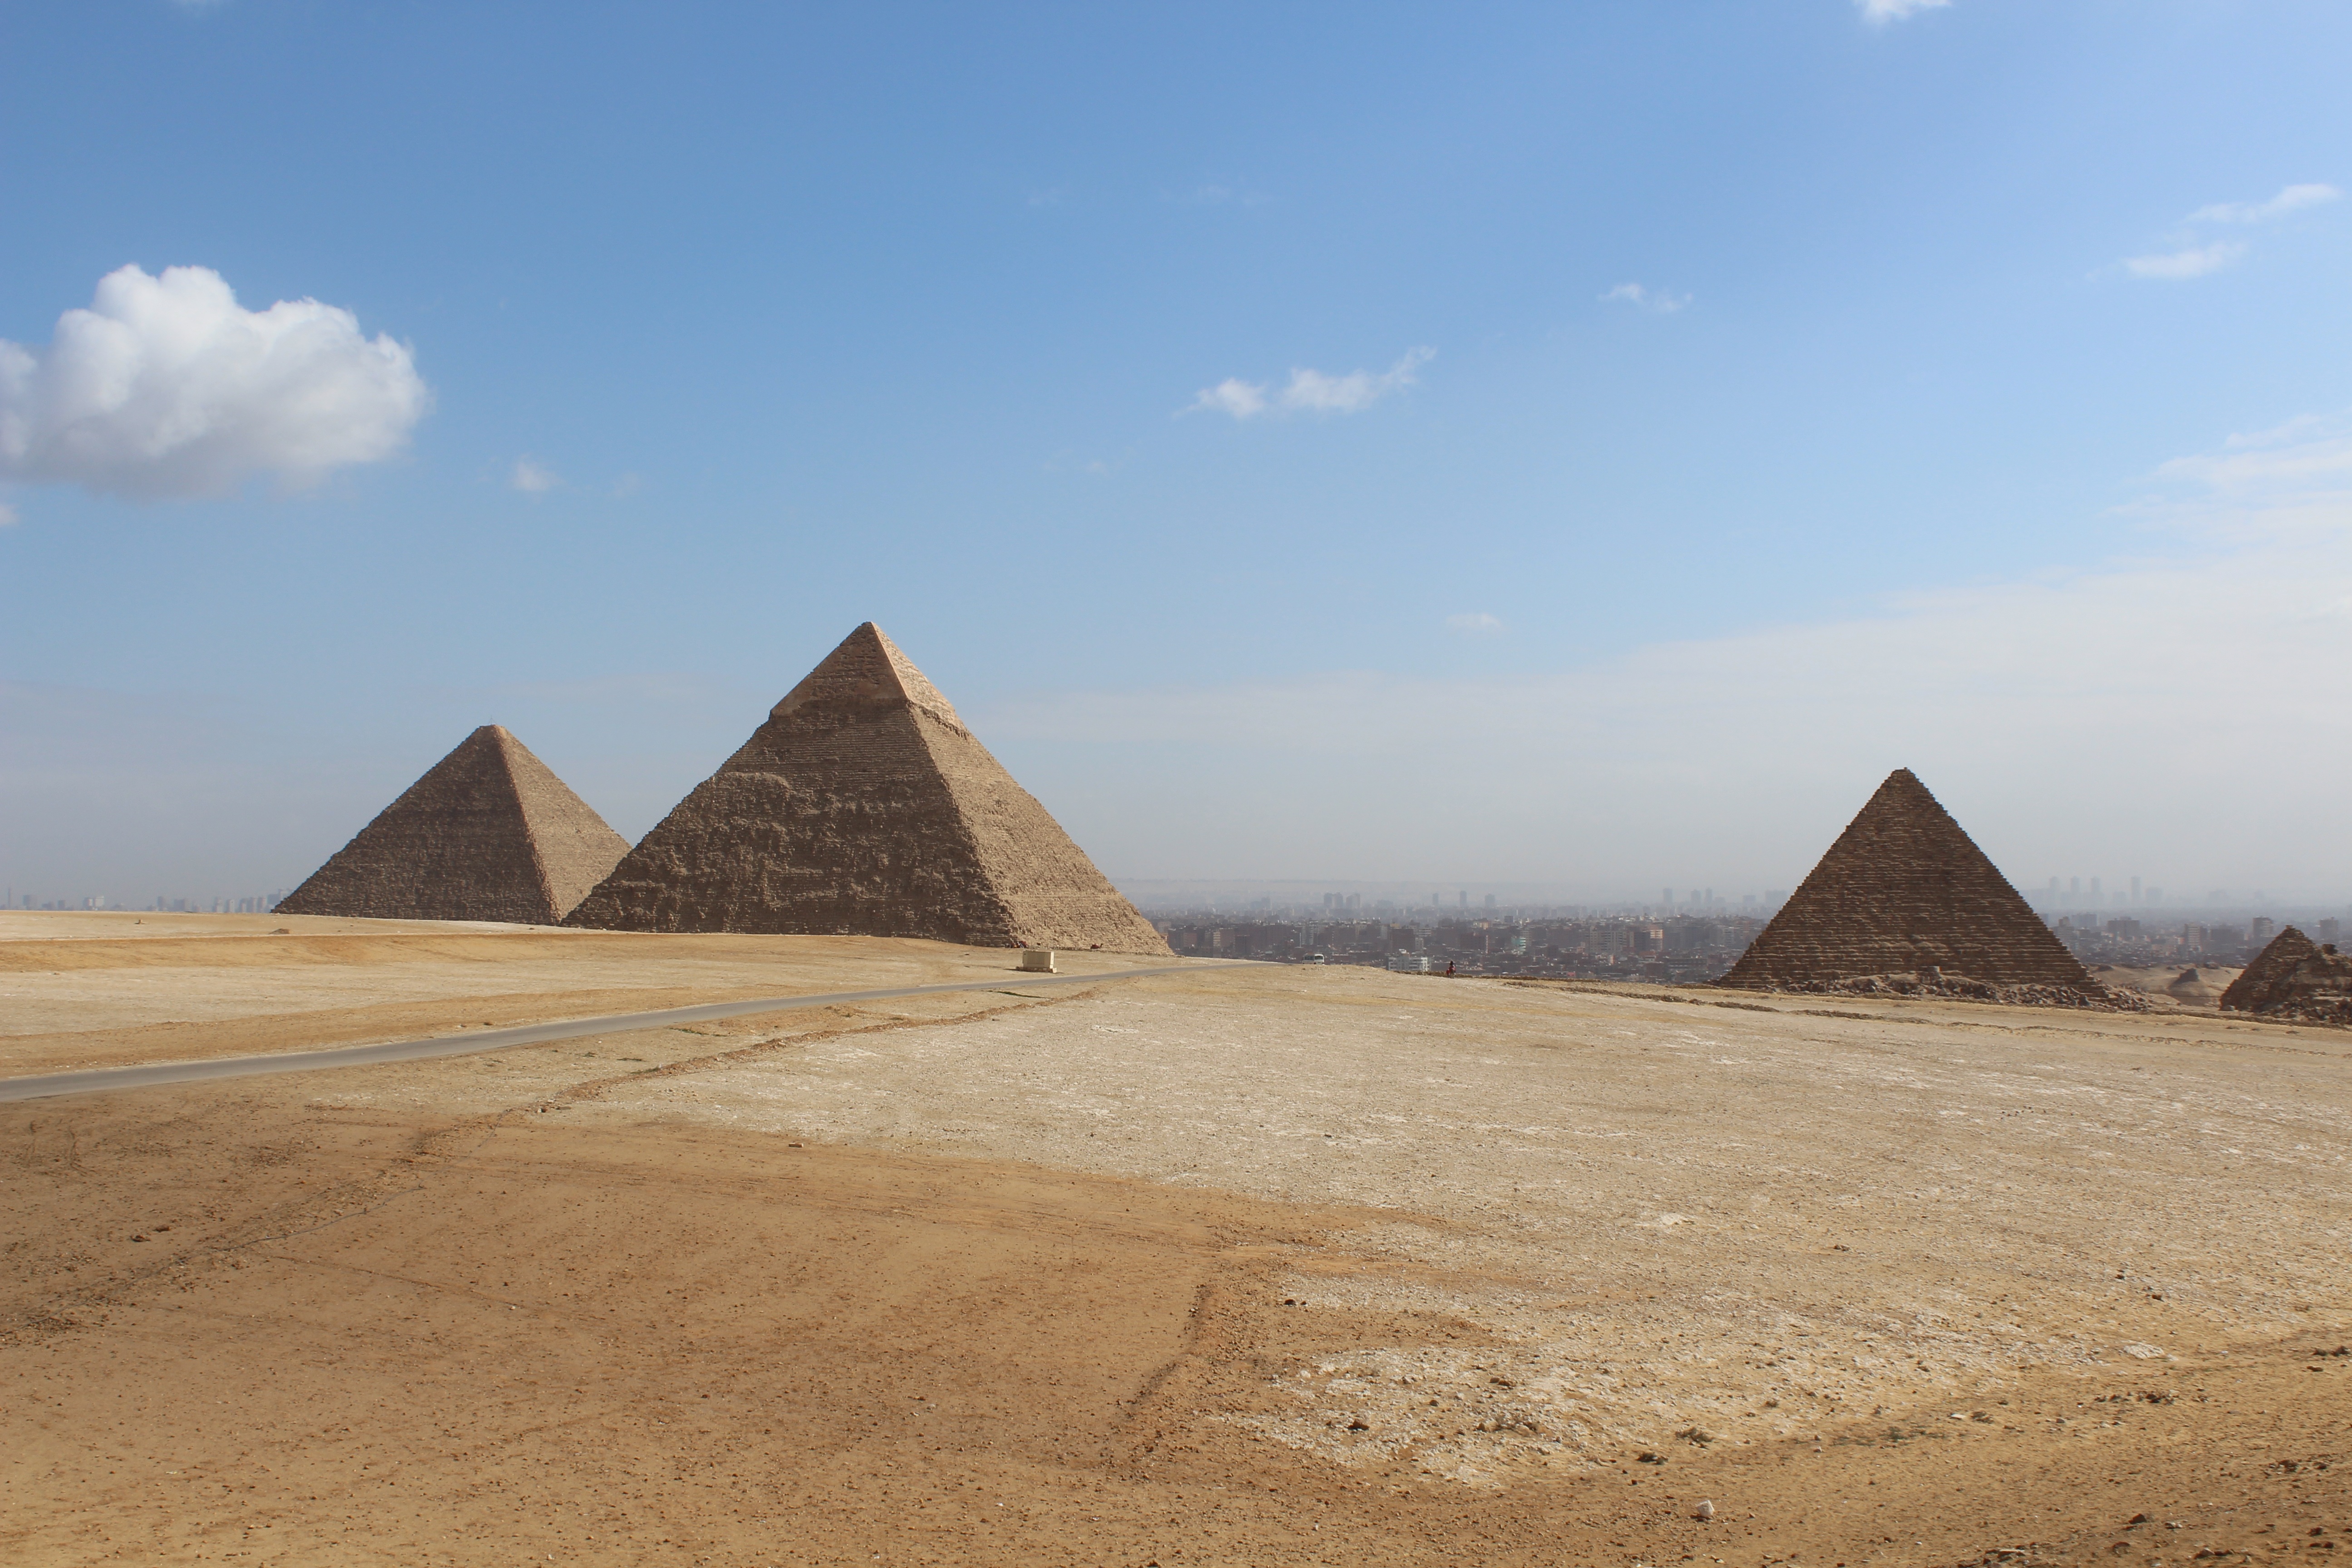
monument, pyramid, landmark, egypt, badlands, plateau, cairo, pyramids, archaeological site, historic site, ancient history